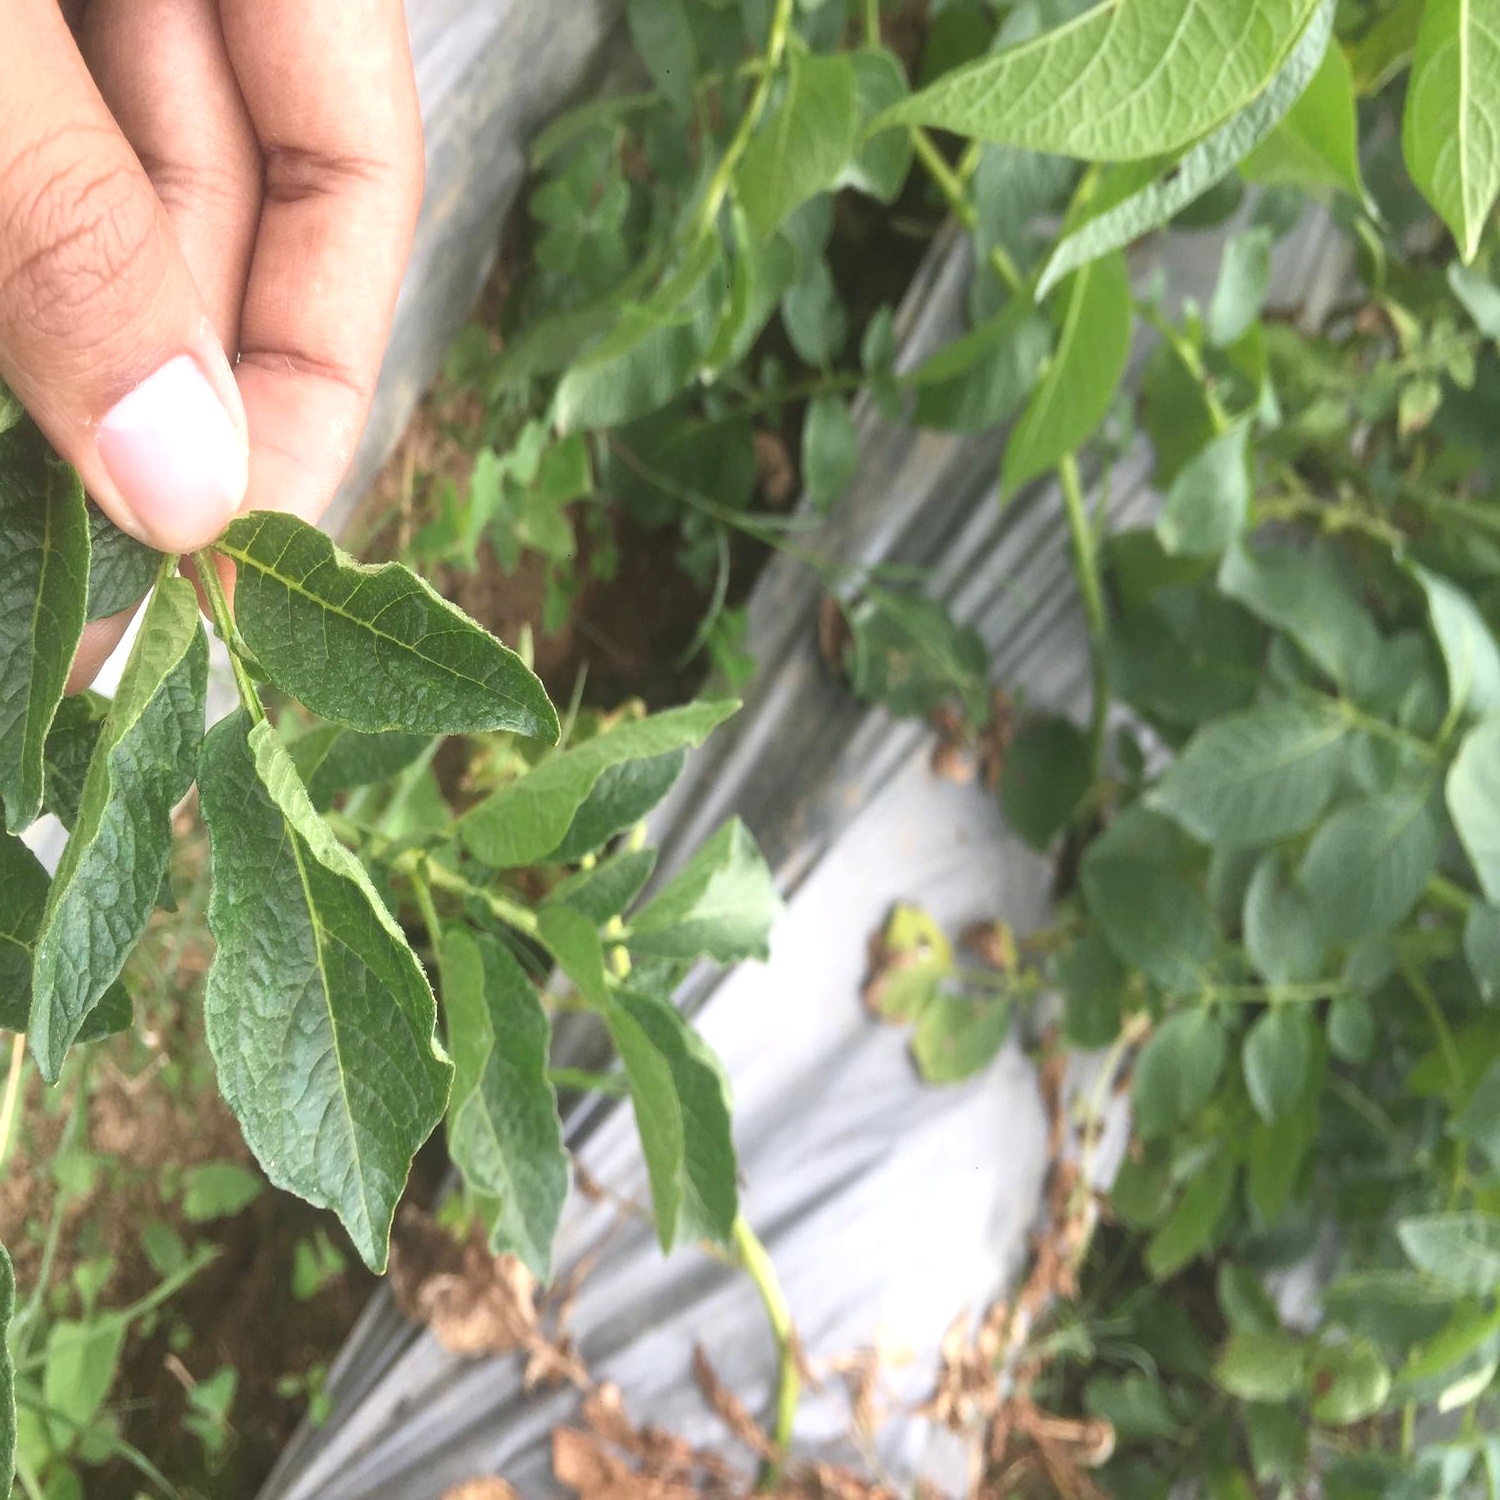
Etiqueta: Virus